1927 Birthday Honours

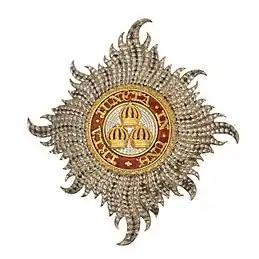
Civil star of the Knight Grand Cross of the Order of the Bath

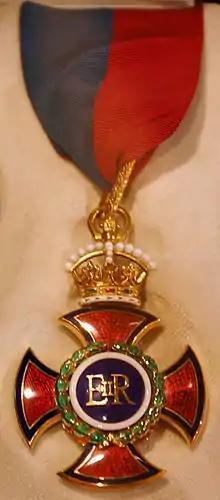
The riband and badge of the Order of Merit

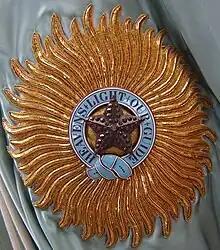
Star of a Knight Grand Commander of the Most Exalted Order of the Star of India

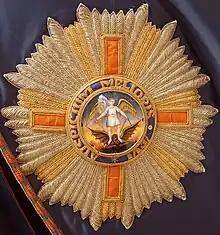
Star of the Order of Saint Michael and Saint George

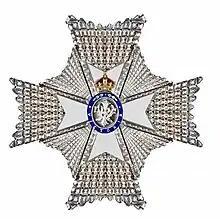
Insignia of a Knight / Dames Commander of the Royal Victorian Order

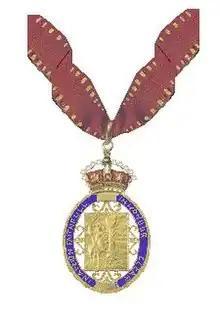
The riband and badge of the Companions of Honour

"In recognition of the conspicuous ability and courage displayed by the under-mentioned Officers of the S.S. Sunning in recovering their vessel which had been captured by pirates off the coast of China on 15 November 1926 —"